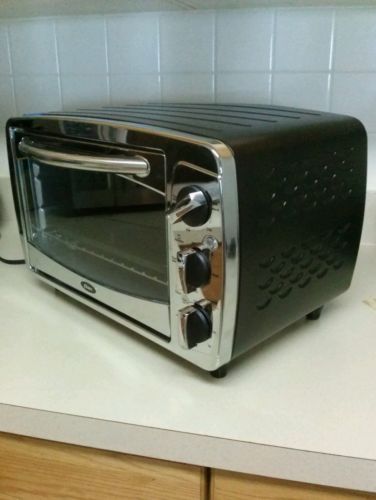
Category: toaster